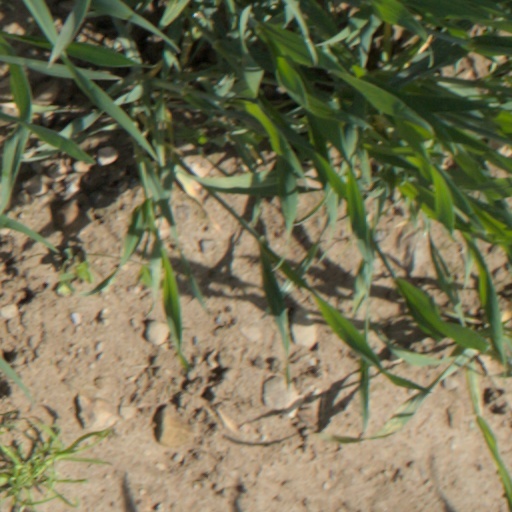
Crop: wheat